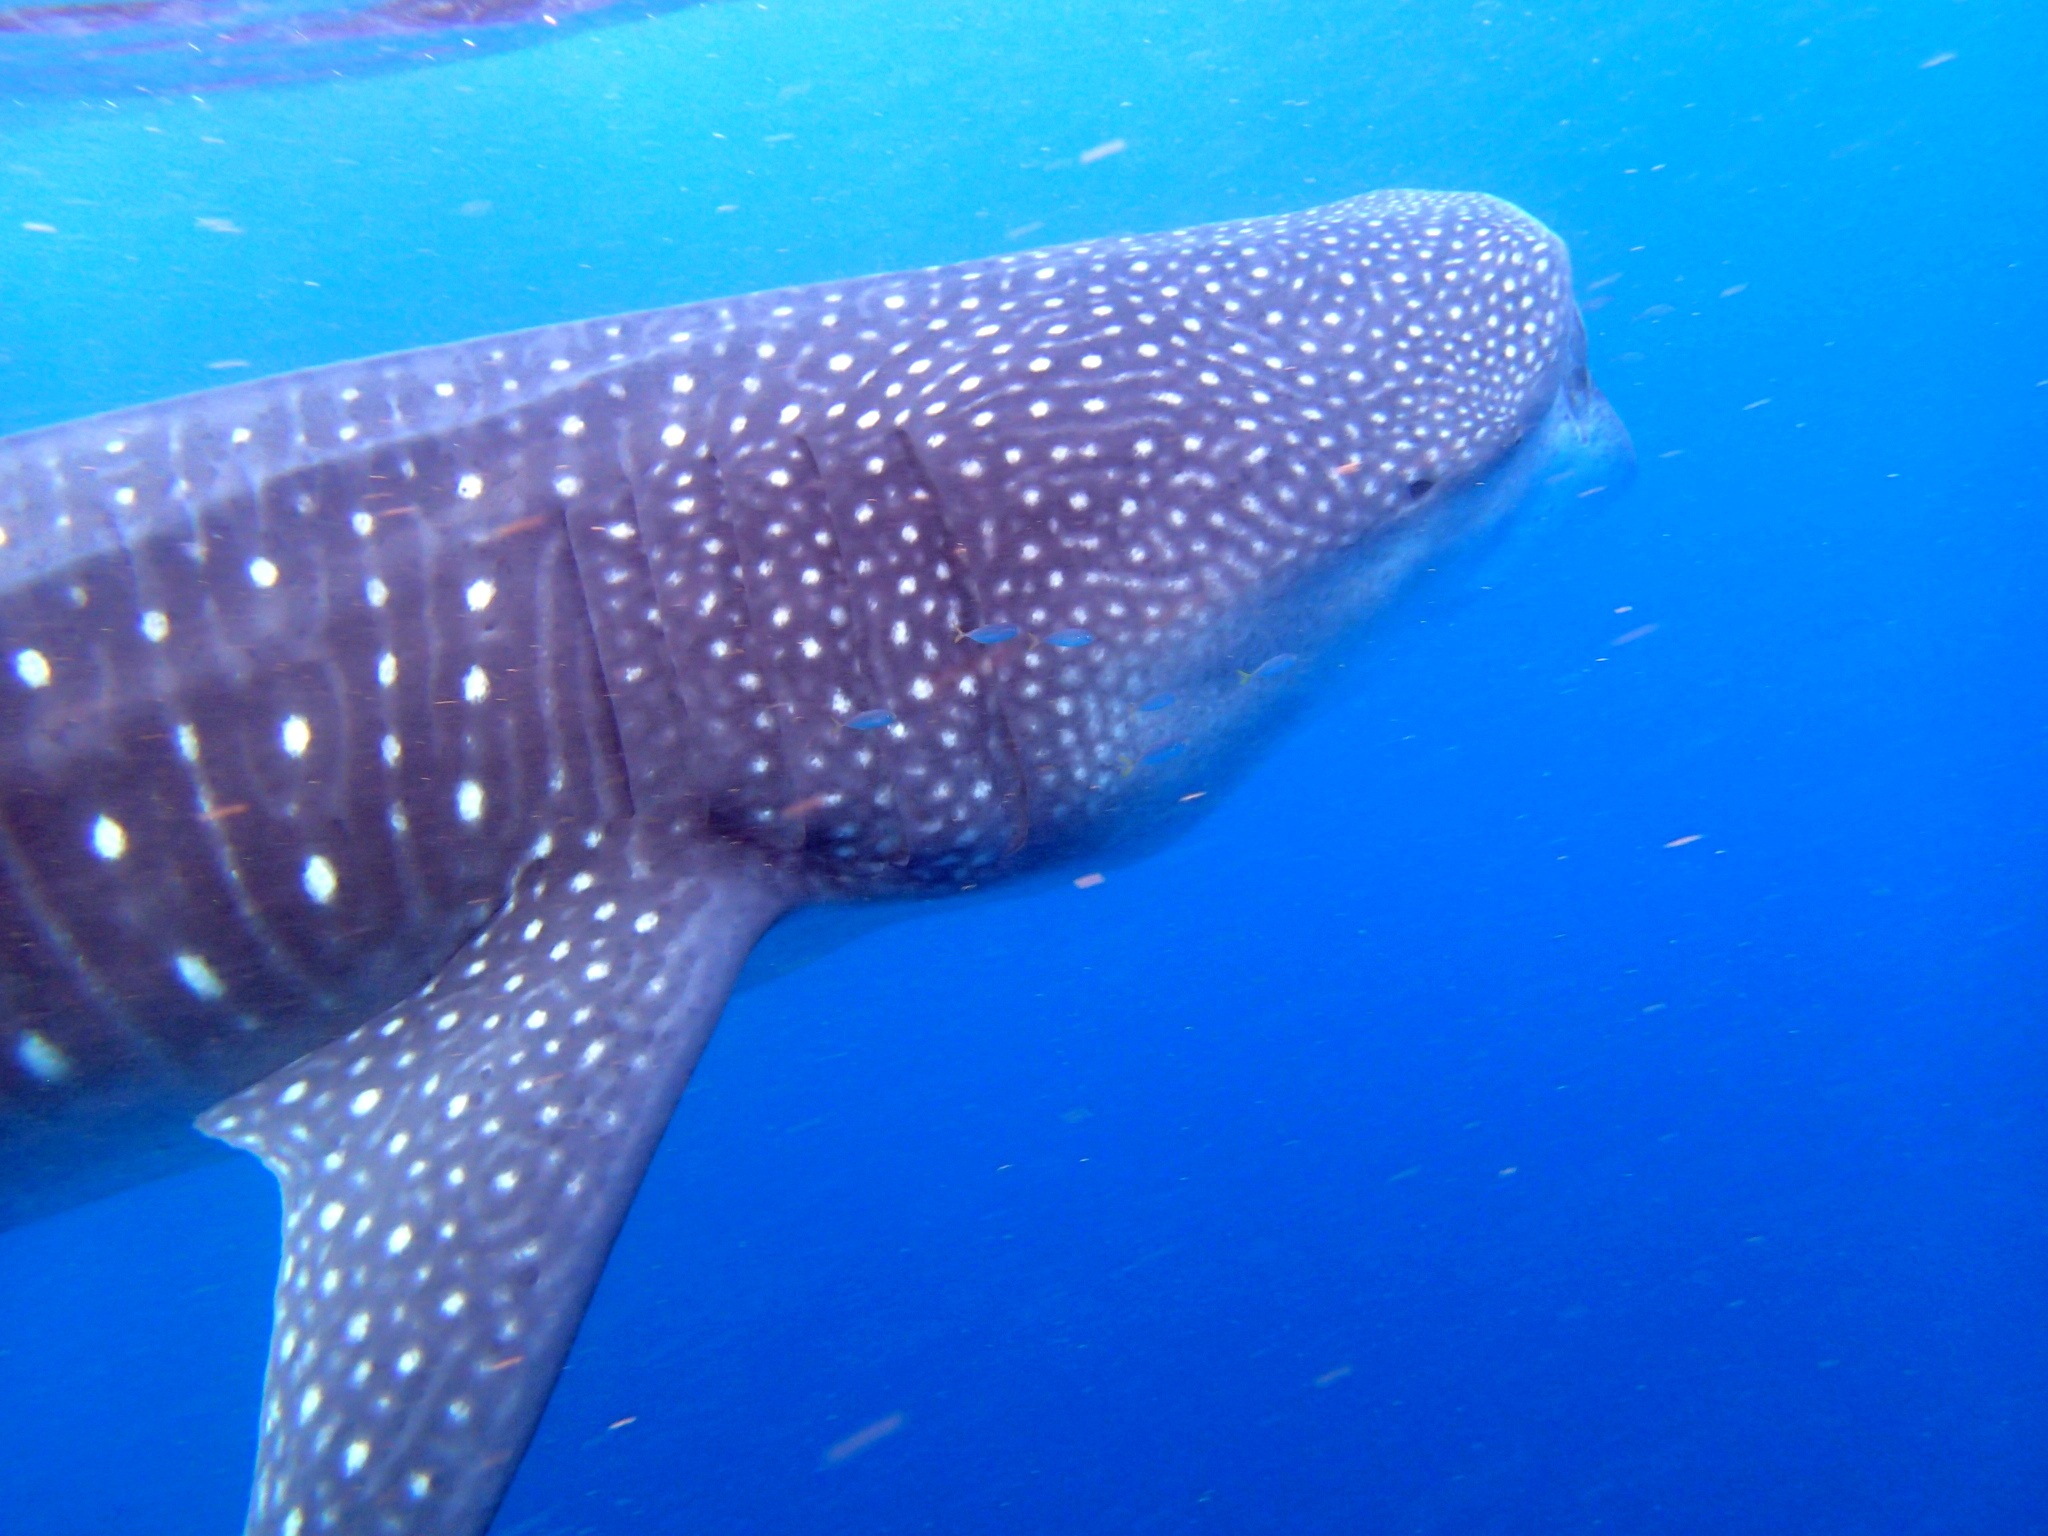
animal, underwater, biology, fish, reef, marine biology, coral reef fish, whale shark